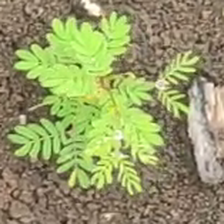
Weed species: Dwarf_cassia_(Chamaecrista pumila)